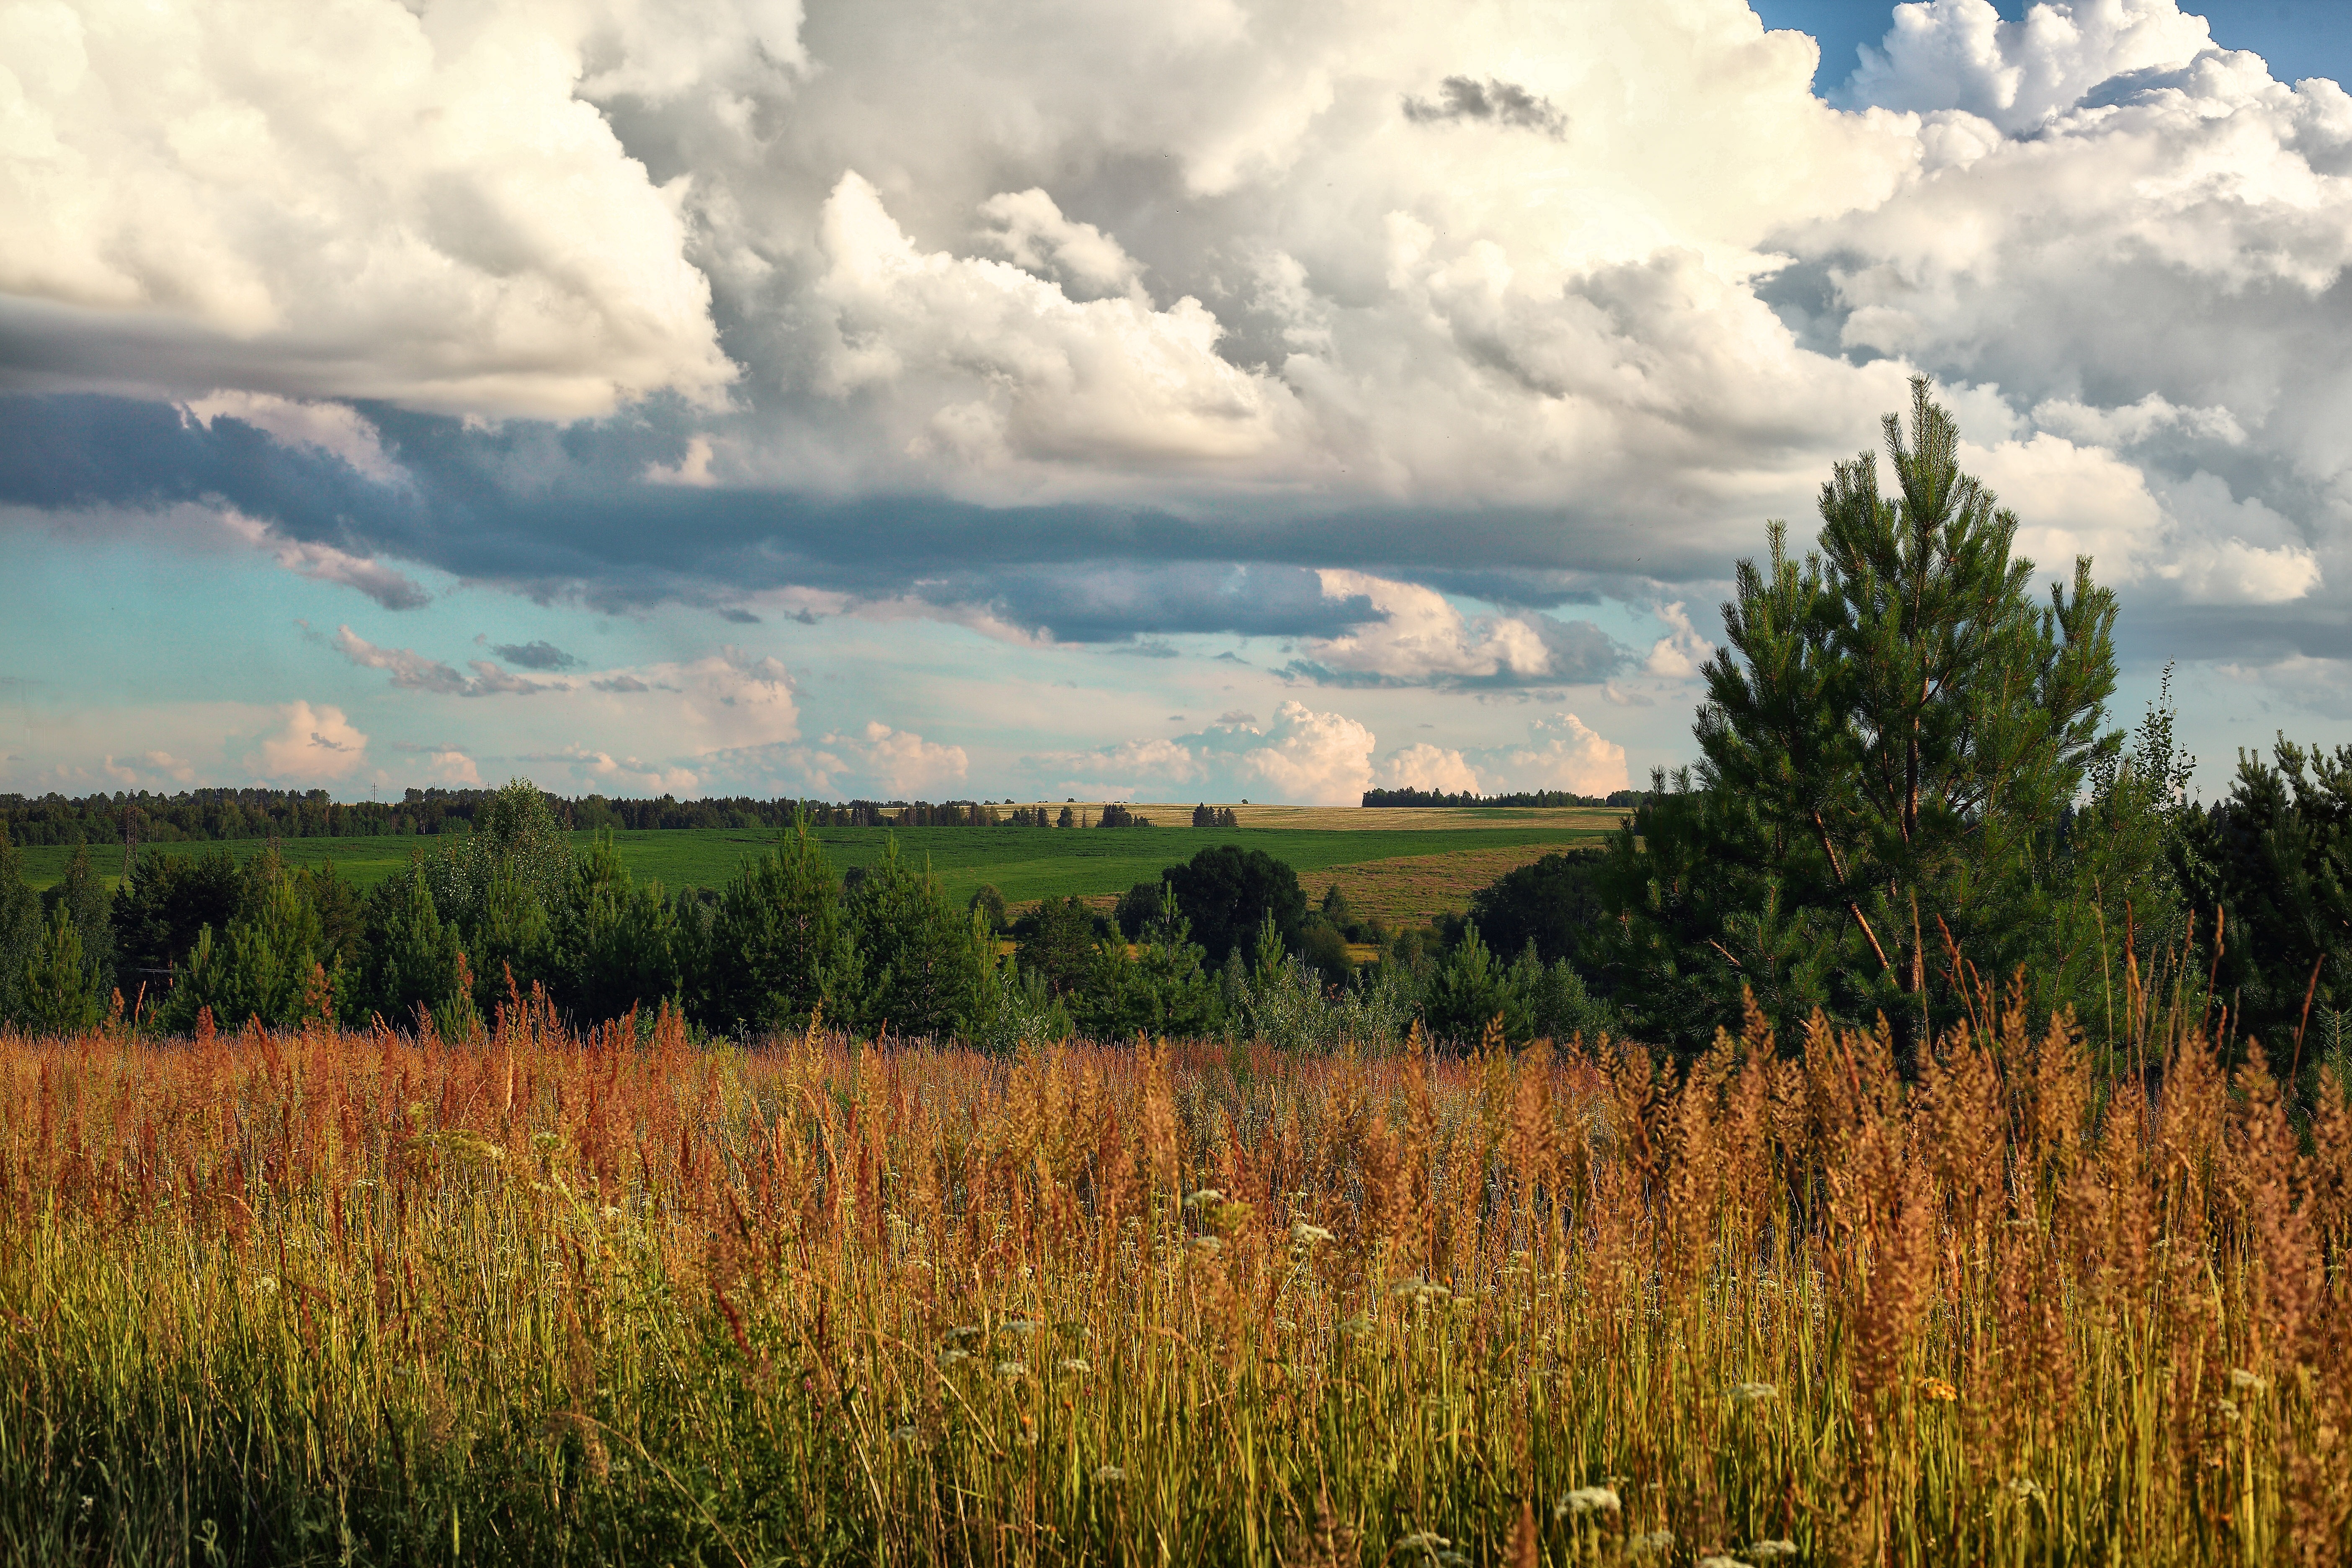
landscape, tree, nature, grass, horizon, marsh, cloud, sky, field, meadow, wheat, prairie, sunlight, morning, hill, flower, summer, pasture, agriculture, savanna, plain, clouds, fields, grassland, wetland, day, russia, habitat, rural landscape, ecosystem, steppe, rural area, meadows, udmurtia, meteorological phenomenon, natural environment, atmospheric phenomenon, grass family